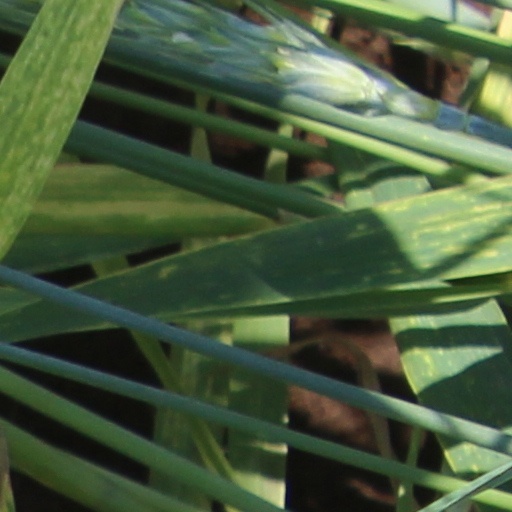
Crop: wheat